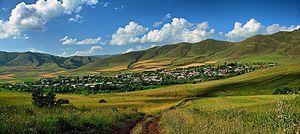
Eghipatrush ou Yeghipatrush est une communauté rurale du marz d'Aragatsotn, en Arménie. Elle compte 847 habitants en 2009.